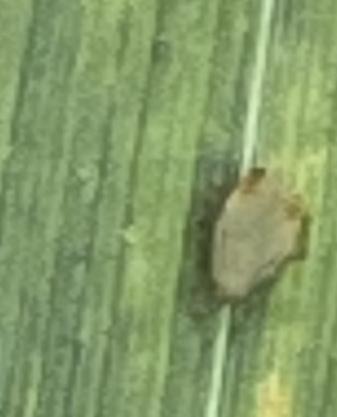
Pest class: bird_cherry_oat_aphid